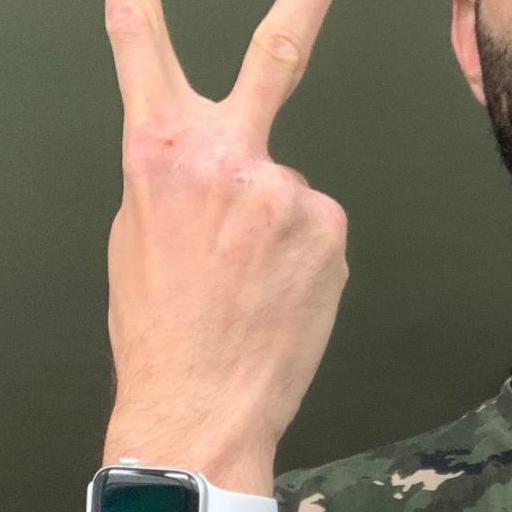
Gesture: peace_inverted